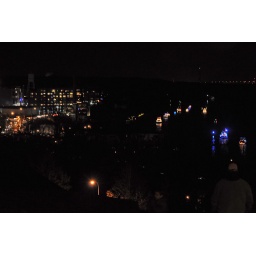
libby hill view of parade of lights boats launching from rockets landing down the james river in richmond